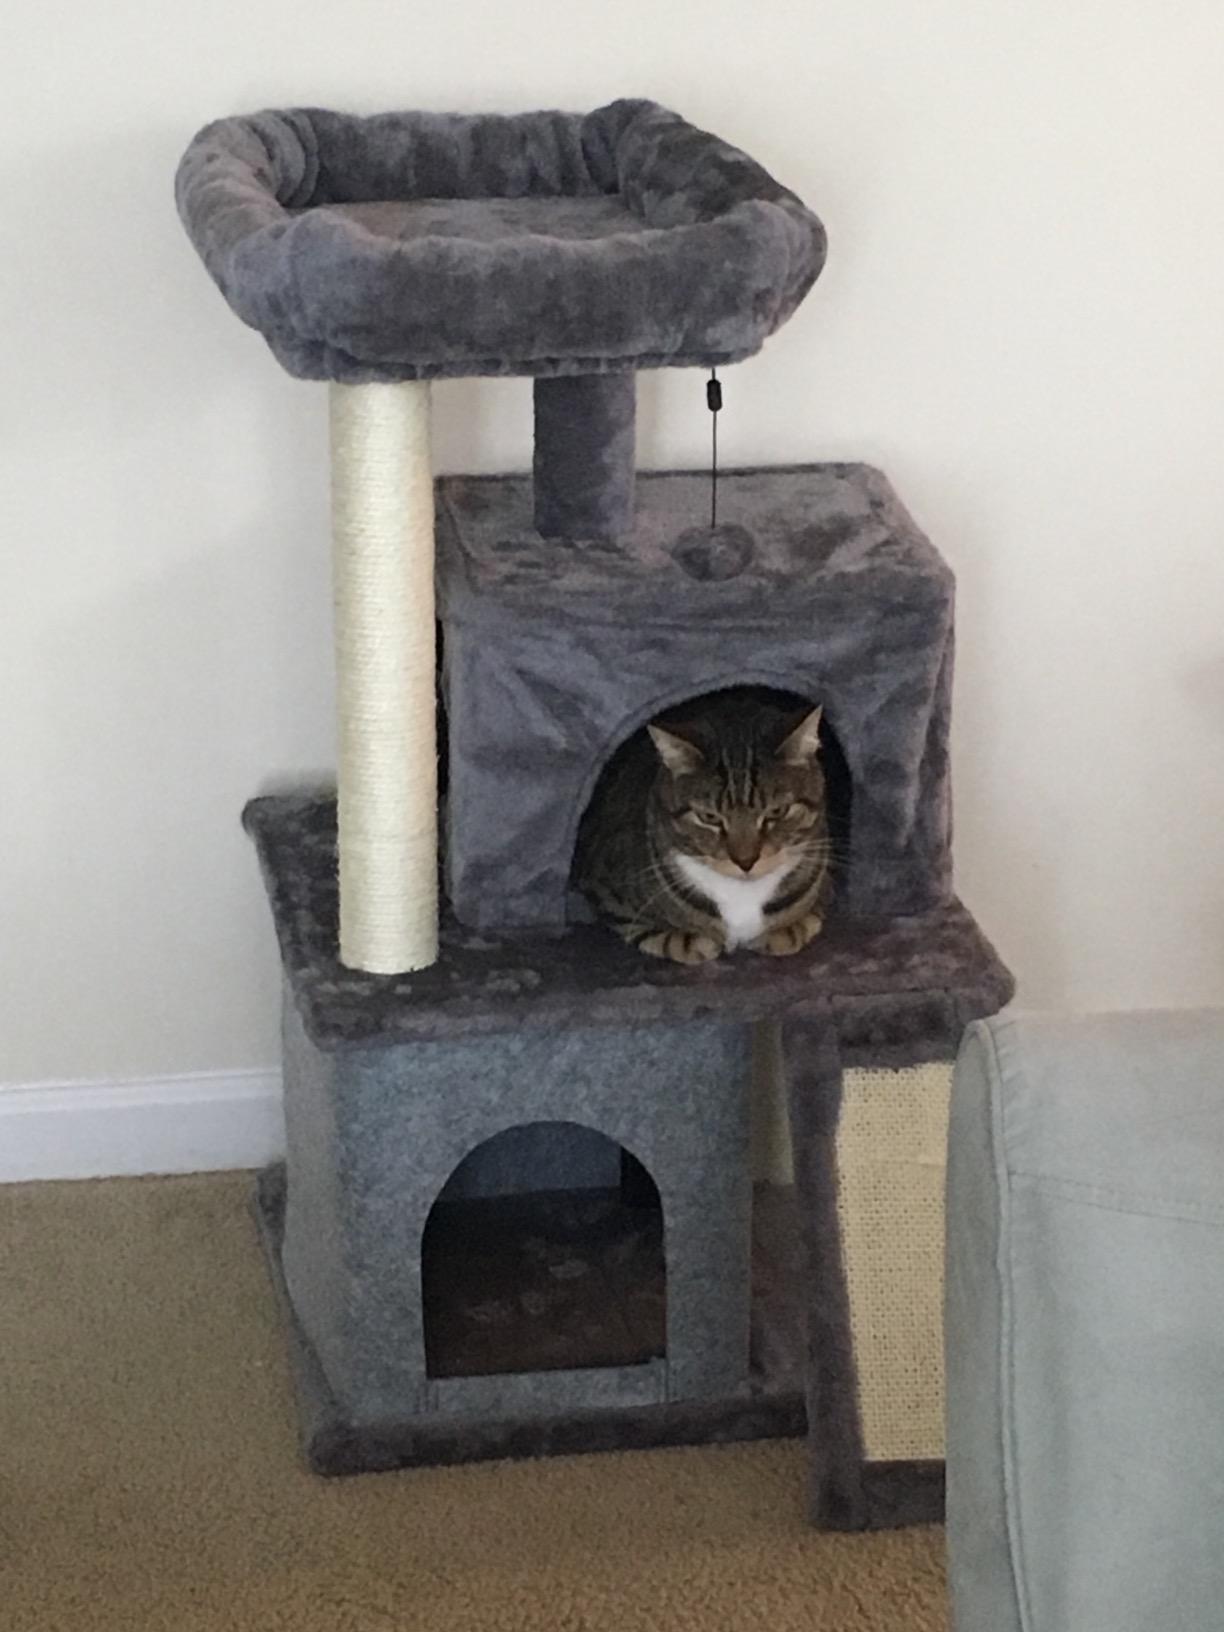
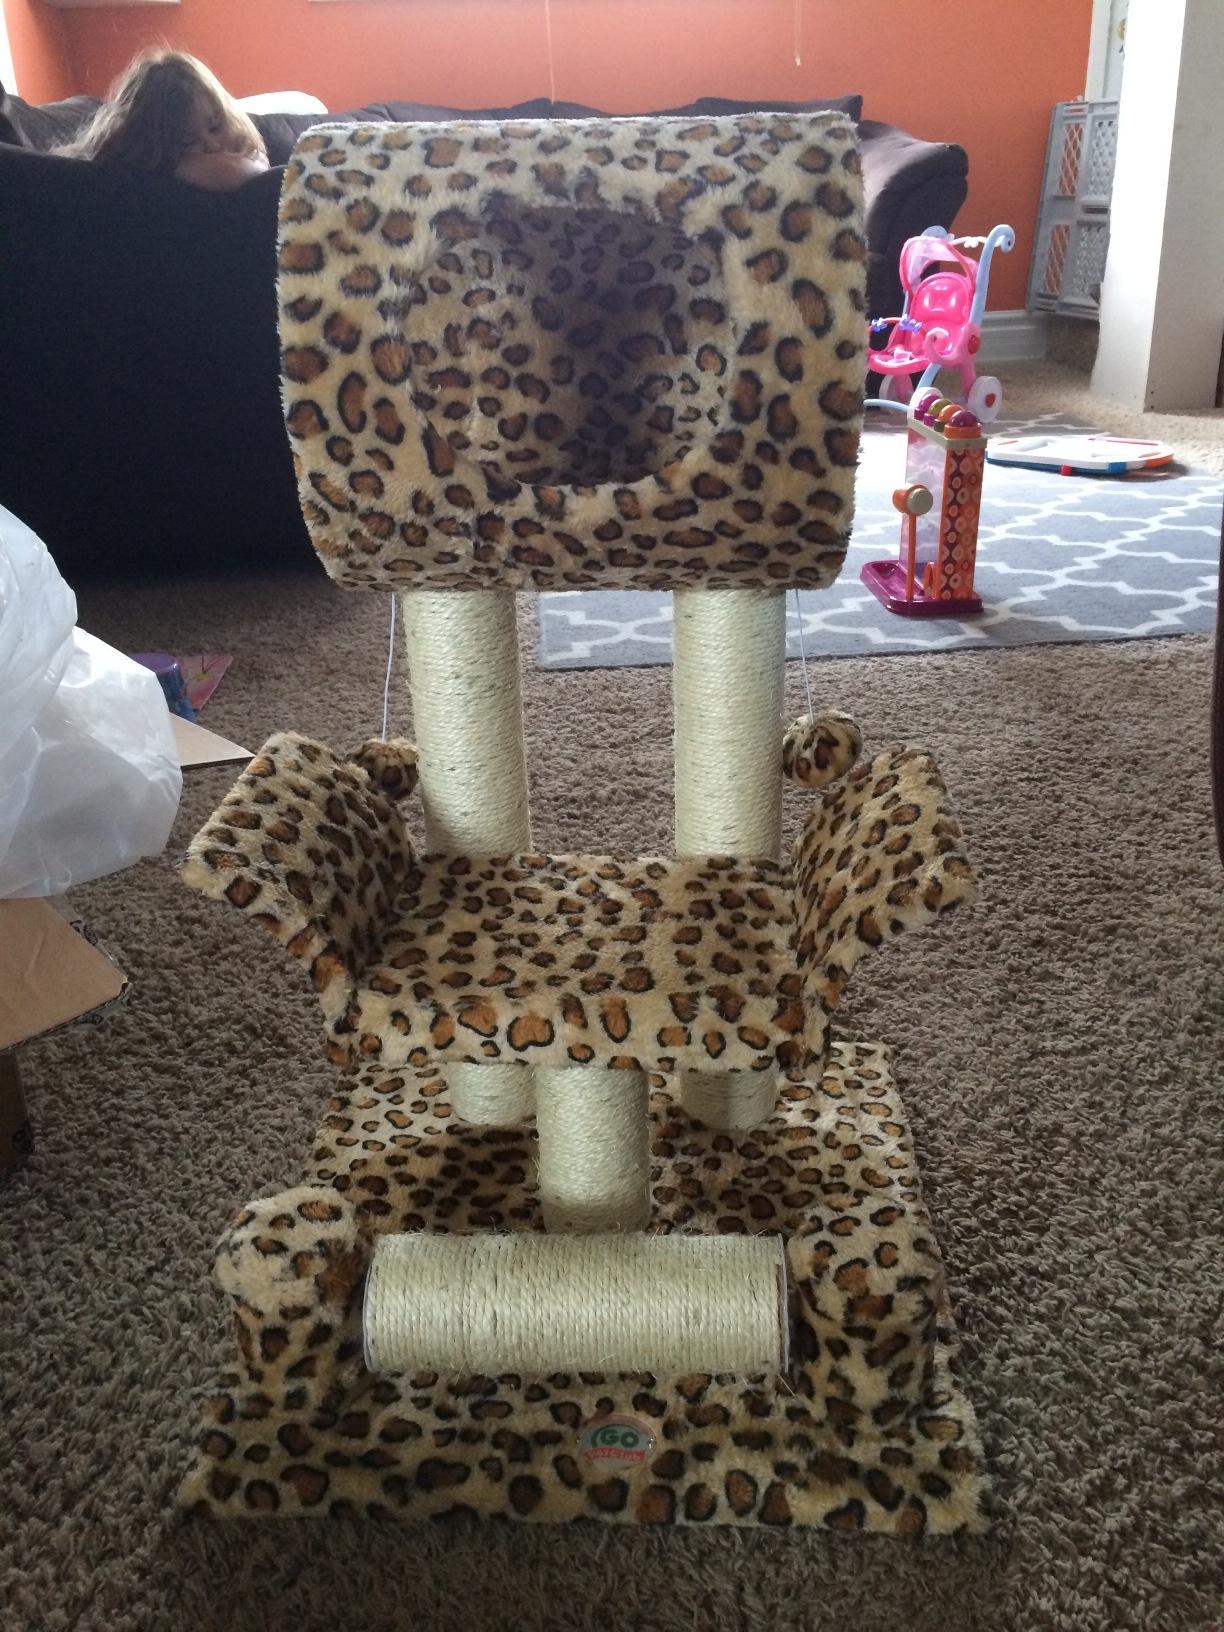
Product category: items_cat tree
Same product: no